Kasen Koi no Bu

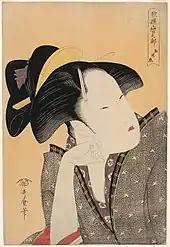

The woman in "Mono-omoi Koi" ("reflective love" or "anxious love") has her eyebrows shaved—sign of a married woman. She appears to be the eldest in the series—perhaps even middle-aged—and to come from an affluent background. She wears an elegant, subdued kimono with a pattern of plovers.